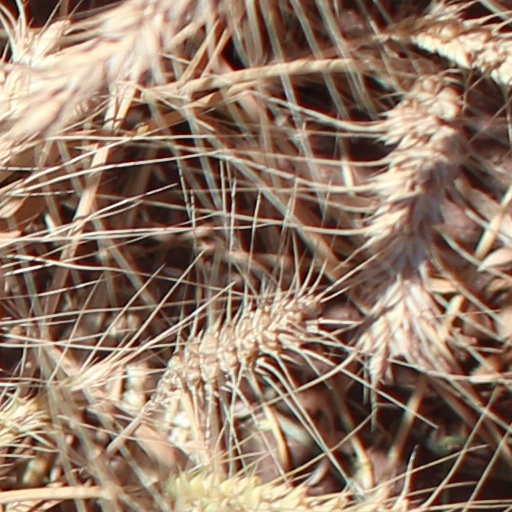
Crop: wheat